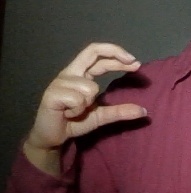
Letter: thal